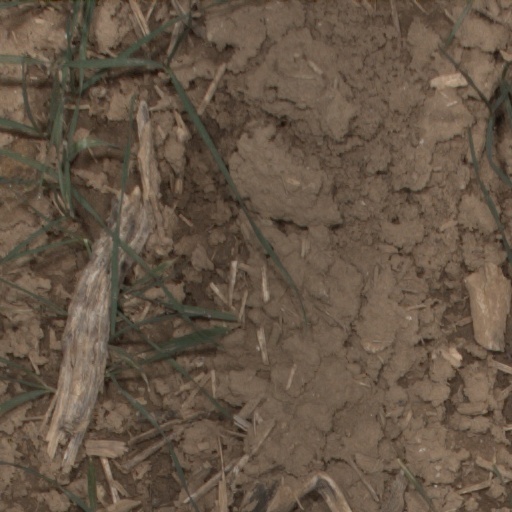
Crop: wheat